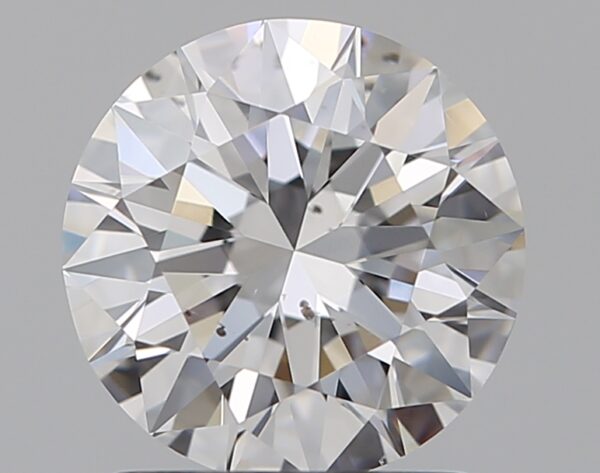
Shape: round
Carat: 1.29
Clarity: SI1
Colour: D
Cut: EX
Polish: EX
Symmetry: EX
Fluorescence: N
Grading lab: GIA
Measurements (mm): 6.98 x 7.02 x 4.31